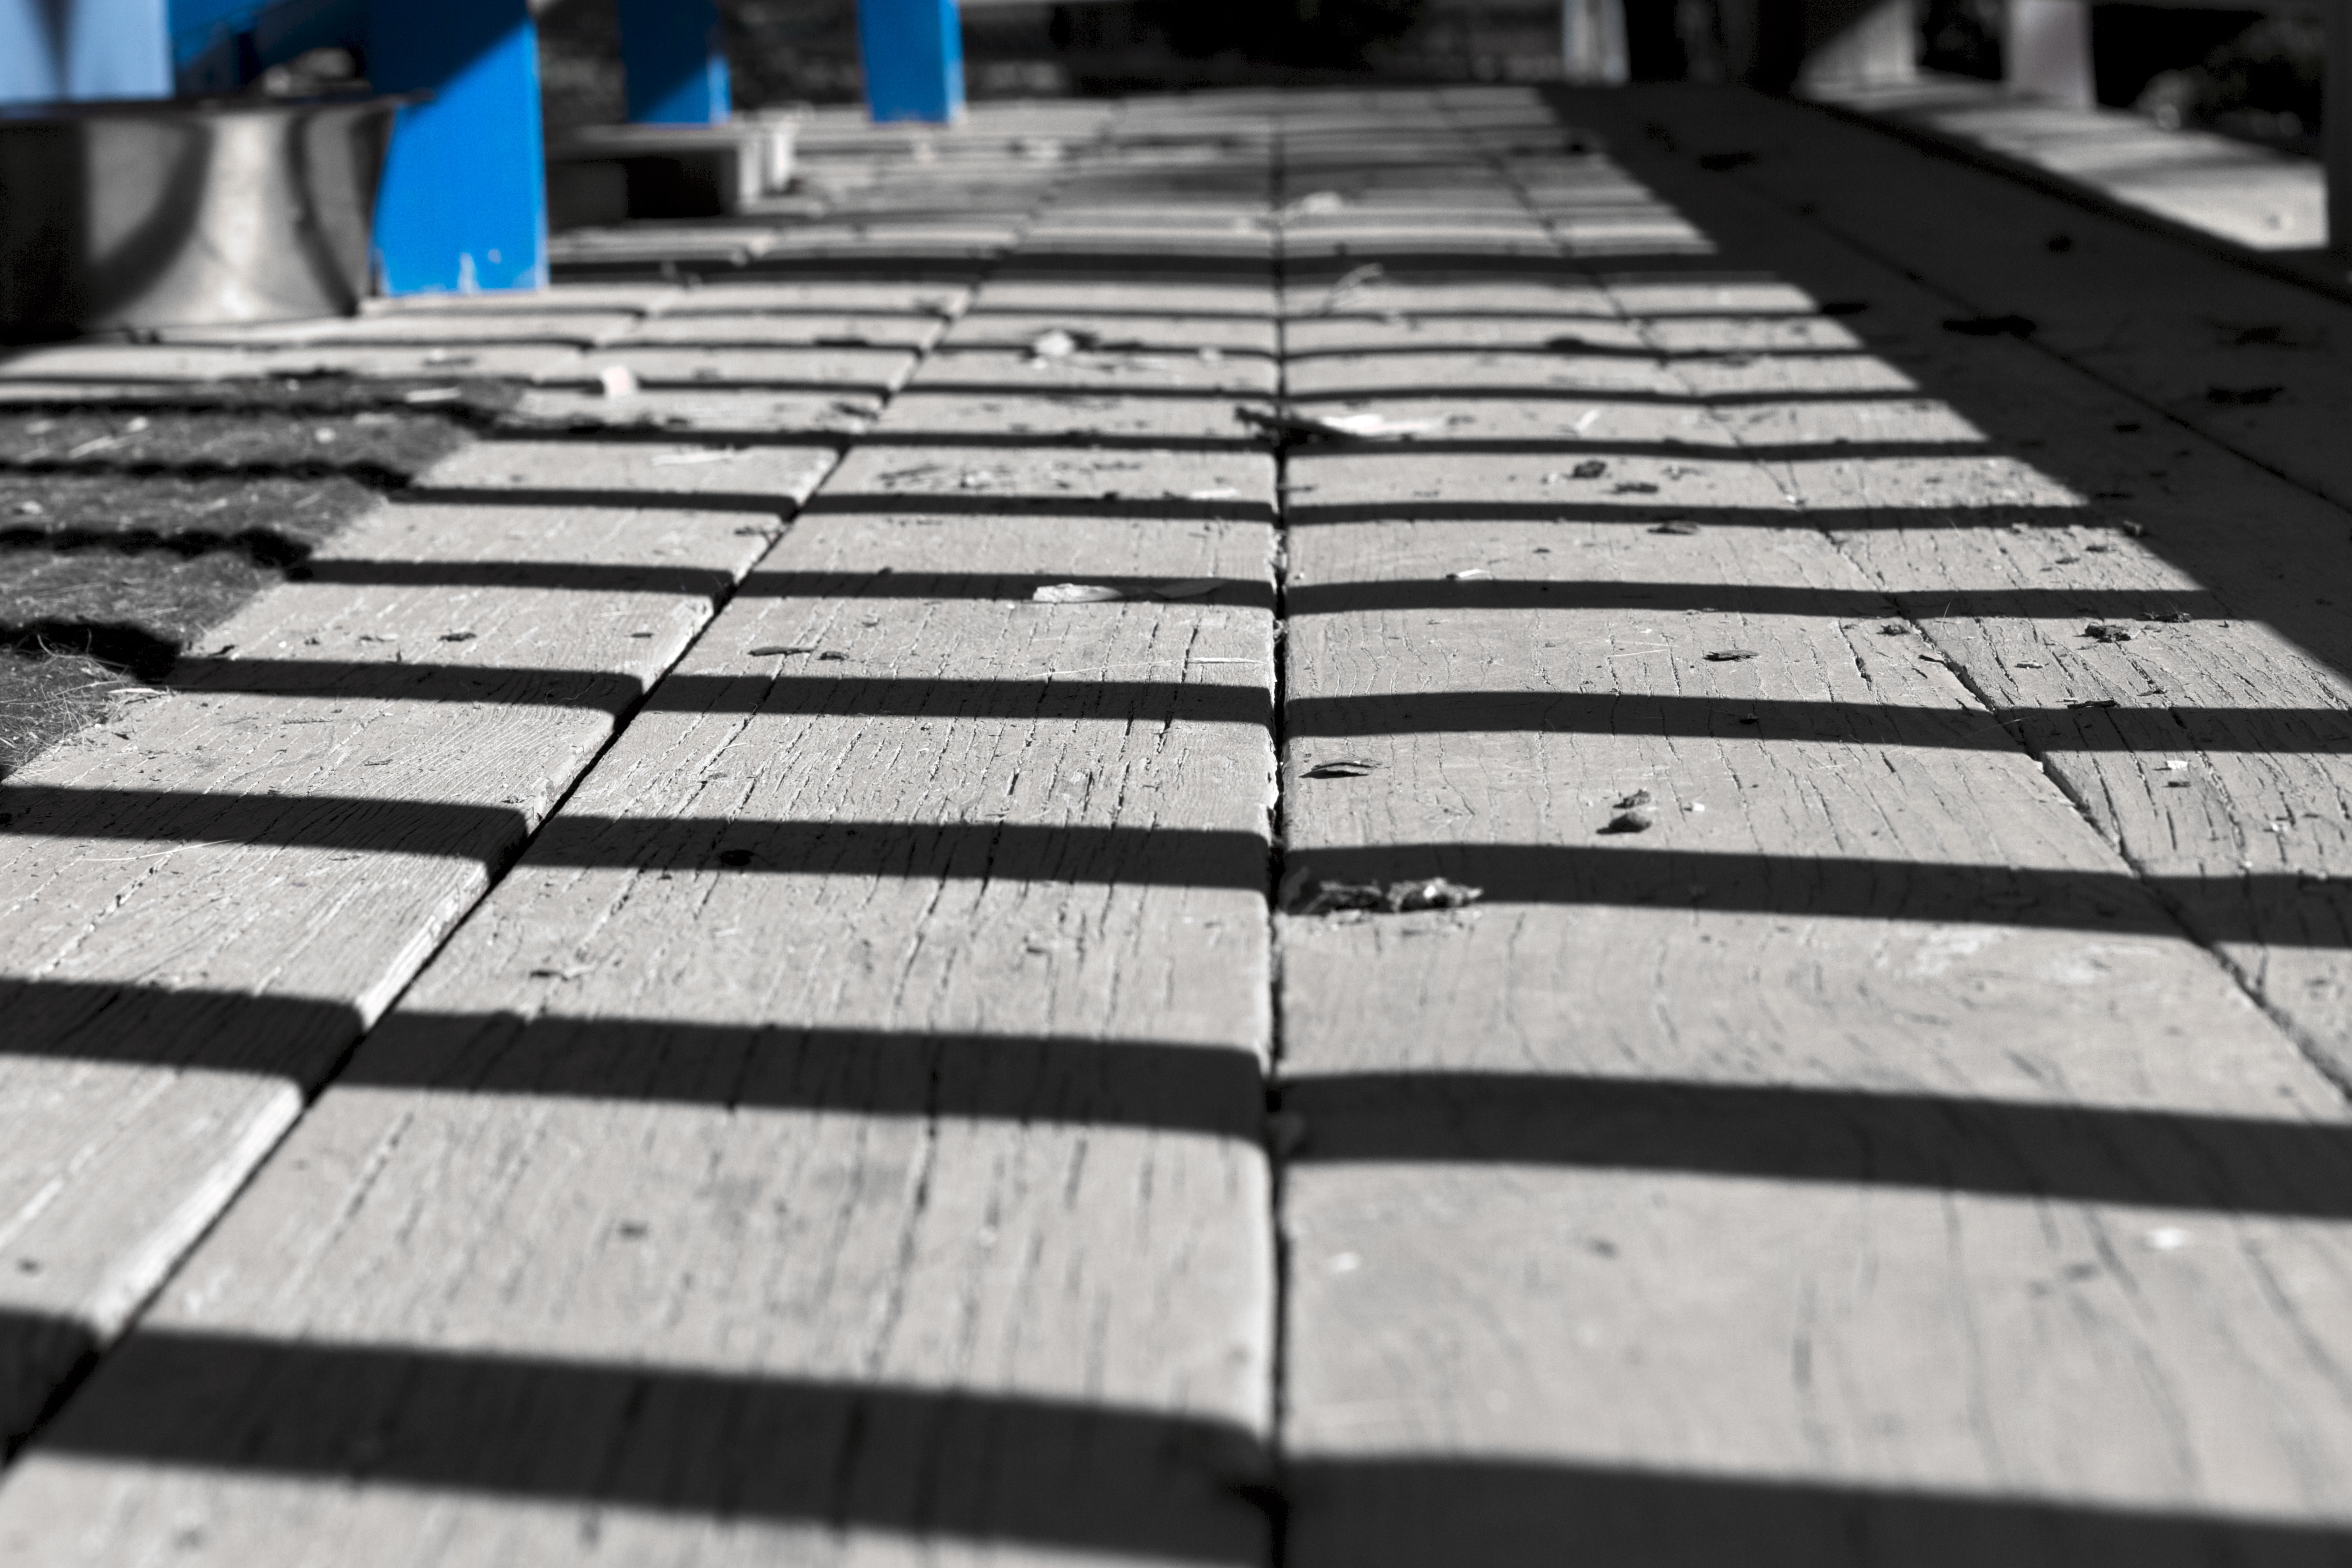
floor, roof, cobblestone, asphalt, tile, monochrome, lane, material, colorsplash, flooring, pedestrian crossing, road surface, outdoor structure